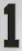
Number: 1